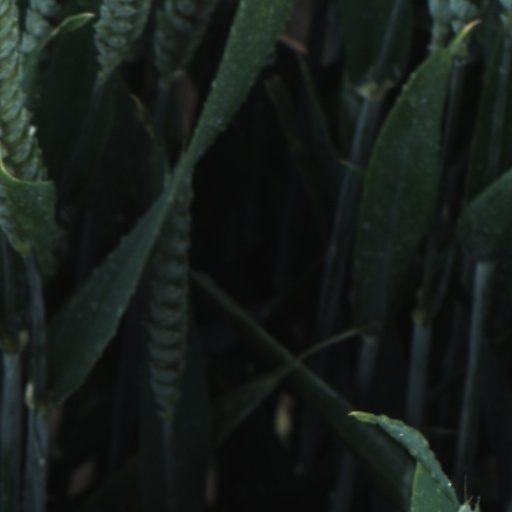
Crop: wheat